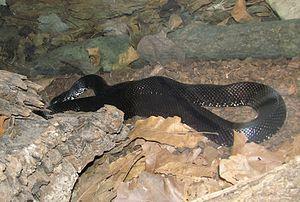
Lampropeltis nigra est une espèce de serpent de la famille des Colubridae.